Where It's At (film)

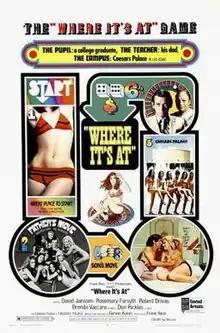
Theatrical release poster

Where It's At is a 1969 American drama film written and directed by Garson Kanin and starring David Janssen, Rosemary Forsyth, Robert Drivas, Brenda Vaccaro and Don Rickles. The film was released on May 7, 1969, by United Artists.